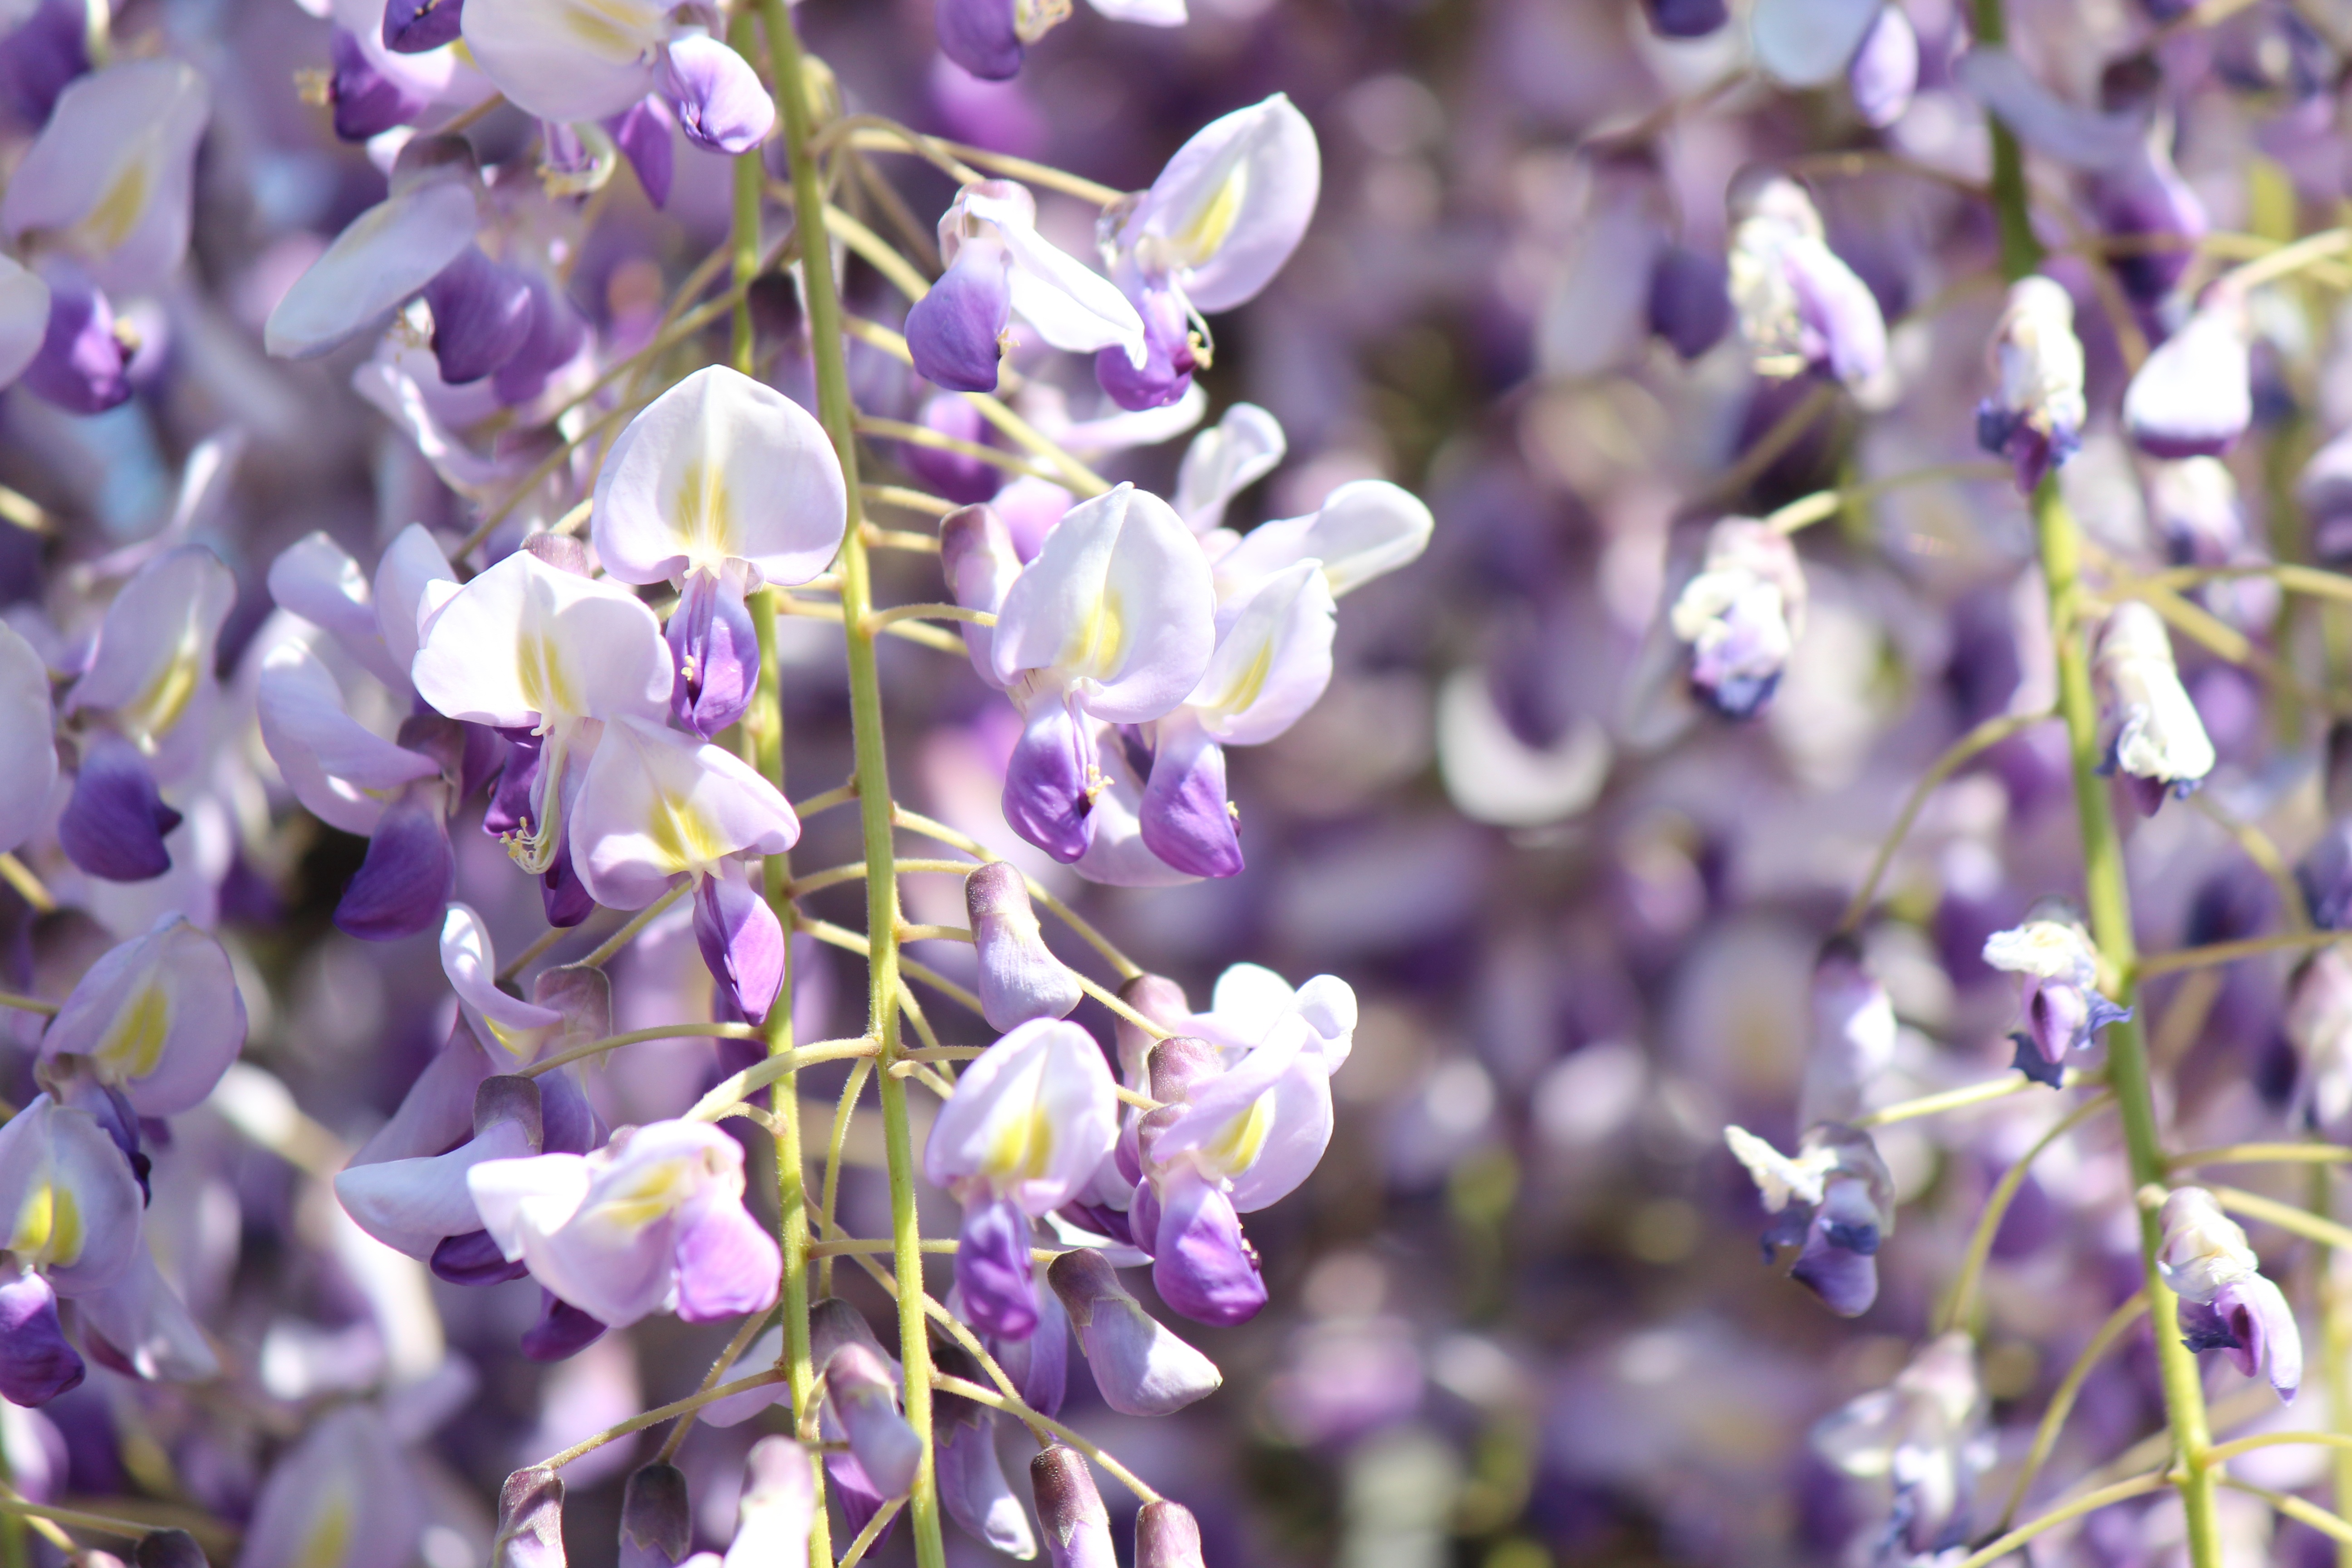
blossom, plant, flower, spring, herb, botany, flora, lavender, wildflower, flowers, lilac, wisteria, macro photography, flowering plant, land plant, english lavender, wisteria trellis